Platon Drakoulis

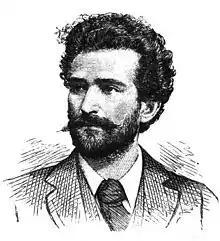

Platon Eustathios Drakoulis or Drakoules (1858 – 27 May 1942) was a Greek socialist politician. He worked as a lecturer at Oxford University and was one of the pioneers of the socialist labour movement in Greece. An energetic agitator and the most prominent figure in the nascent socialist movement, Drakoulis founded the Workers League of Greece (Σύνδεσμος των Εργατικών Τάξεων της Ελλάδας). In August 1910, he was one of ten socialists elected to the national parliament and cooperated with the political party of Eleftherios Venizelos. He supported Greece's war efforts during the First World War. Drakoulis was a founder of the Greek Anti-Carnivore society and married English humanitarian and animal welfare campaigner Alice Marie Lambe, in 1907.